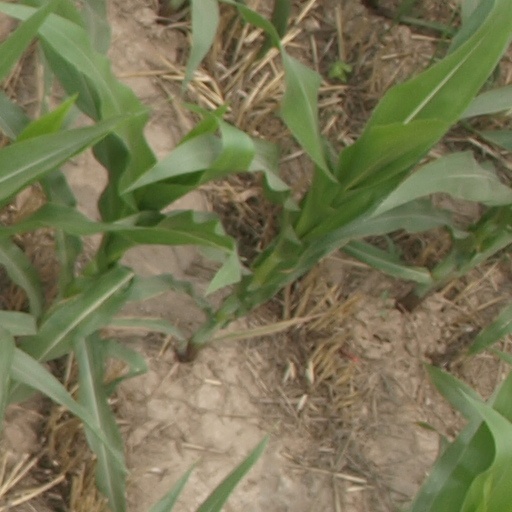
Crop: maize; corn